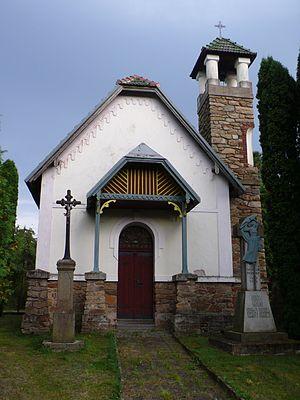
Jetětice est une commune du district de Písek, dans la région de Bohême-du-Sud, en République tchèque. Sa population s'élevait à 336 habitants en 2020.